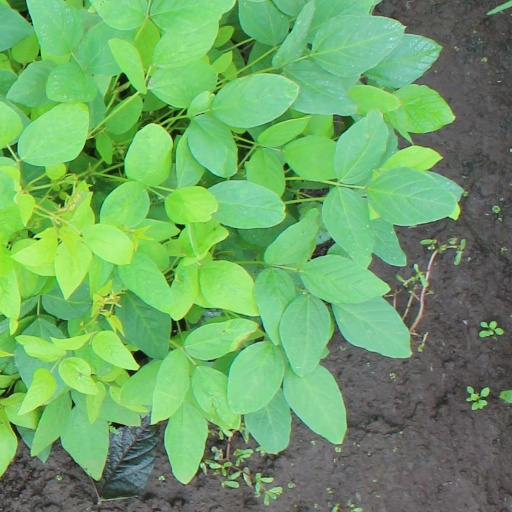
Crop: soybean